Weather of 2023

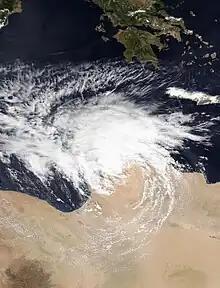
Storm Daniel, the deadliest weather event of the year, soon after landfall in Libya

The following is a list of weather events that occurred on Earth in the year 2023. The year saw a transition from La Niña to El Niño, with record high global average surface temperatures. There were several natural disasters around the world from various types of weather, including blizzards, cold waves, droughts, heat waves, wildfires, floods, tornadoes, and tropical cyclones. The deadliest weather event of the year was Storm Daniel, which caused catastrophic dam failures in Libya which lead to the deaths of over 5,900 people. The costliest weather event of the year was Typhoon Doksuri, which caused $28.5 billion in damages in China, the Philippines and Taiwan, becoming the costliest tropical cyclone outside of the North Atlantic basin. Another significant weather event was Cyclone Freddy, which became the longest lasting tropical cyclone on record, beating the previous mark of Hurricane John in 1994. The storm caused 1,434 fatalities, with most of the deaths coming from Malawi.